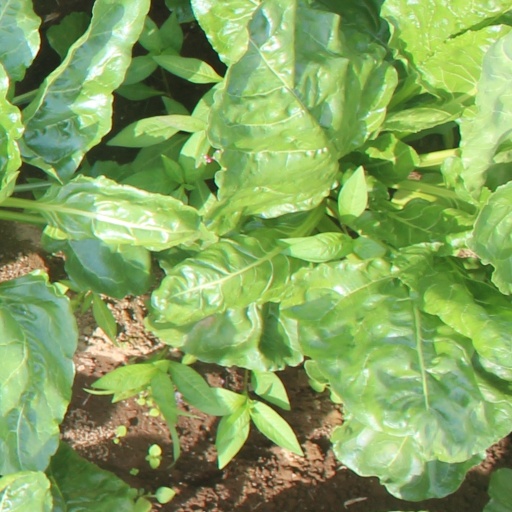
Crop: sugar beet